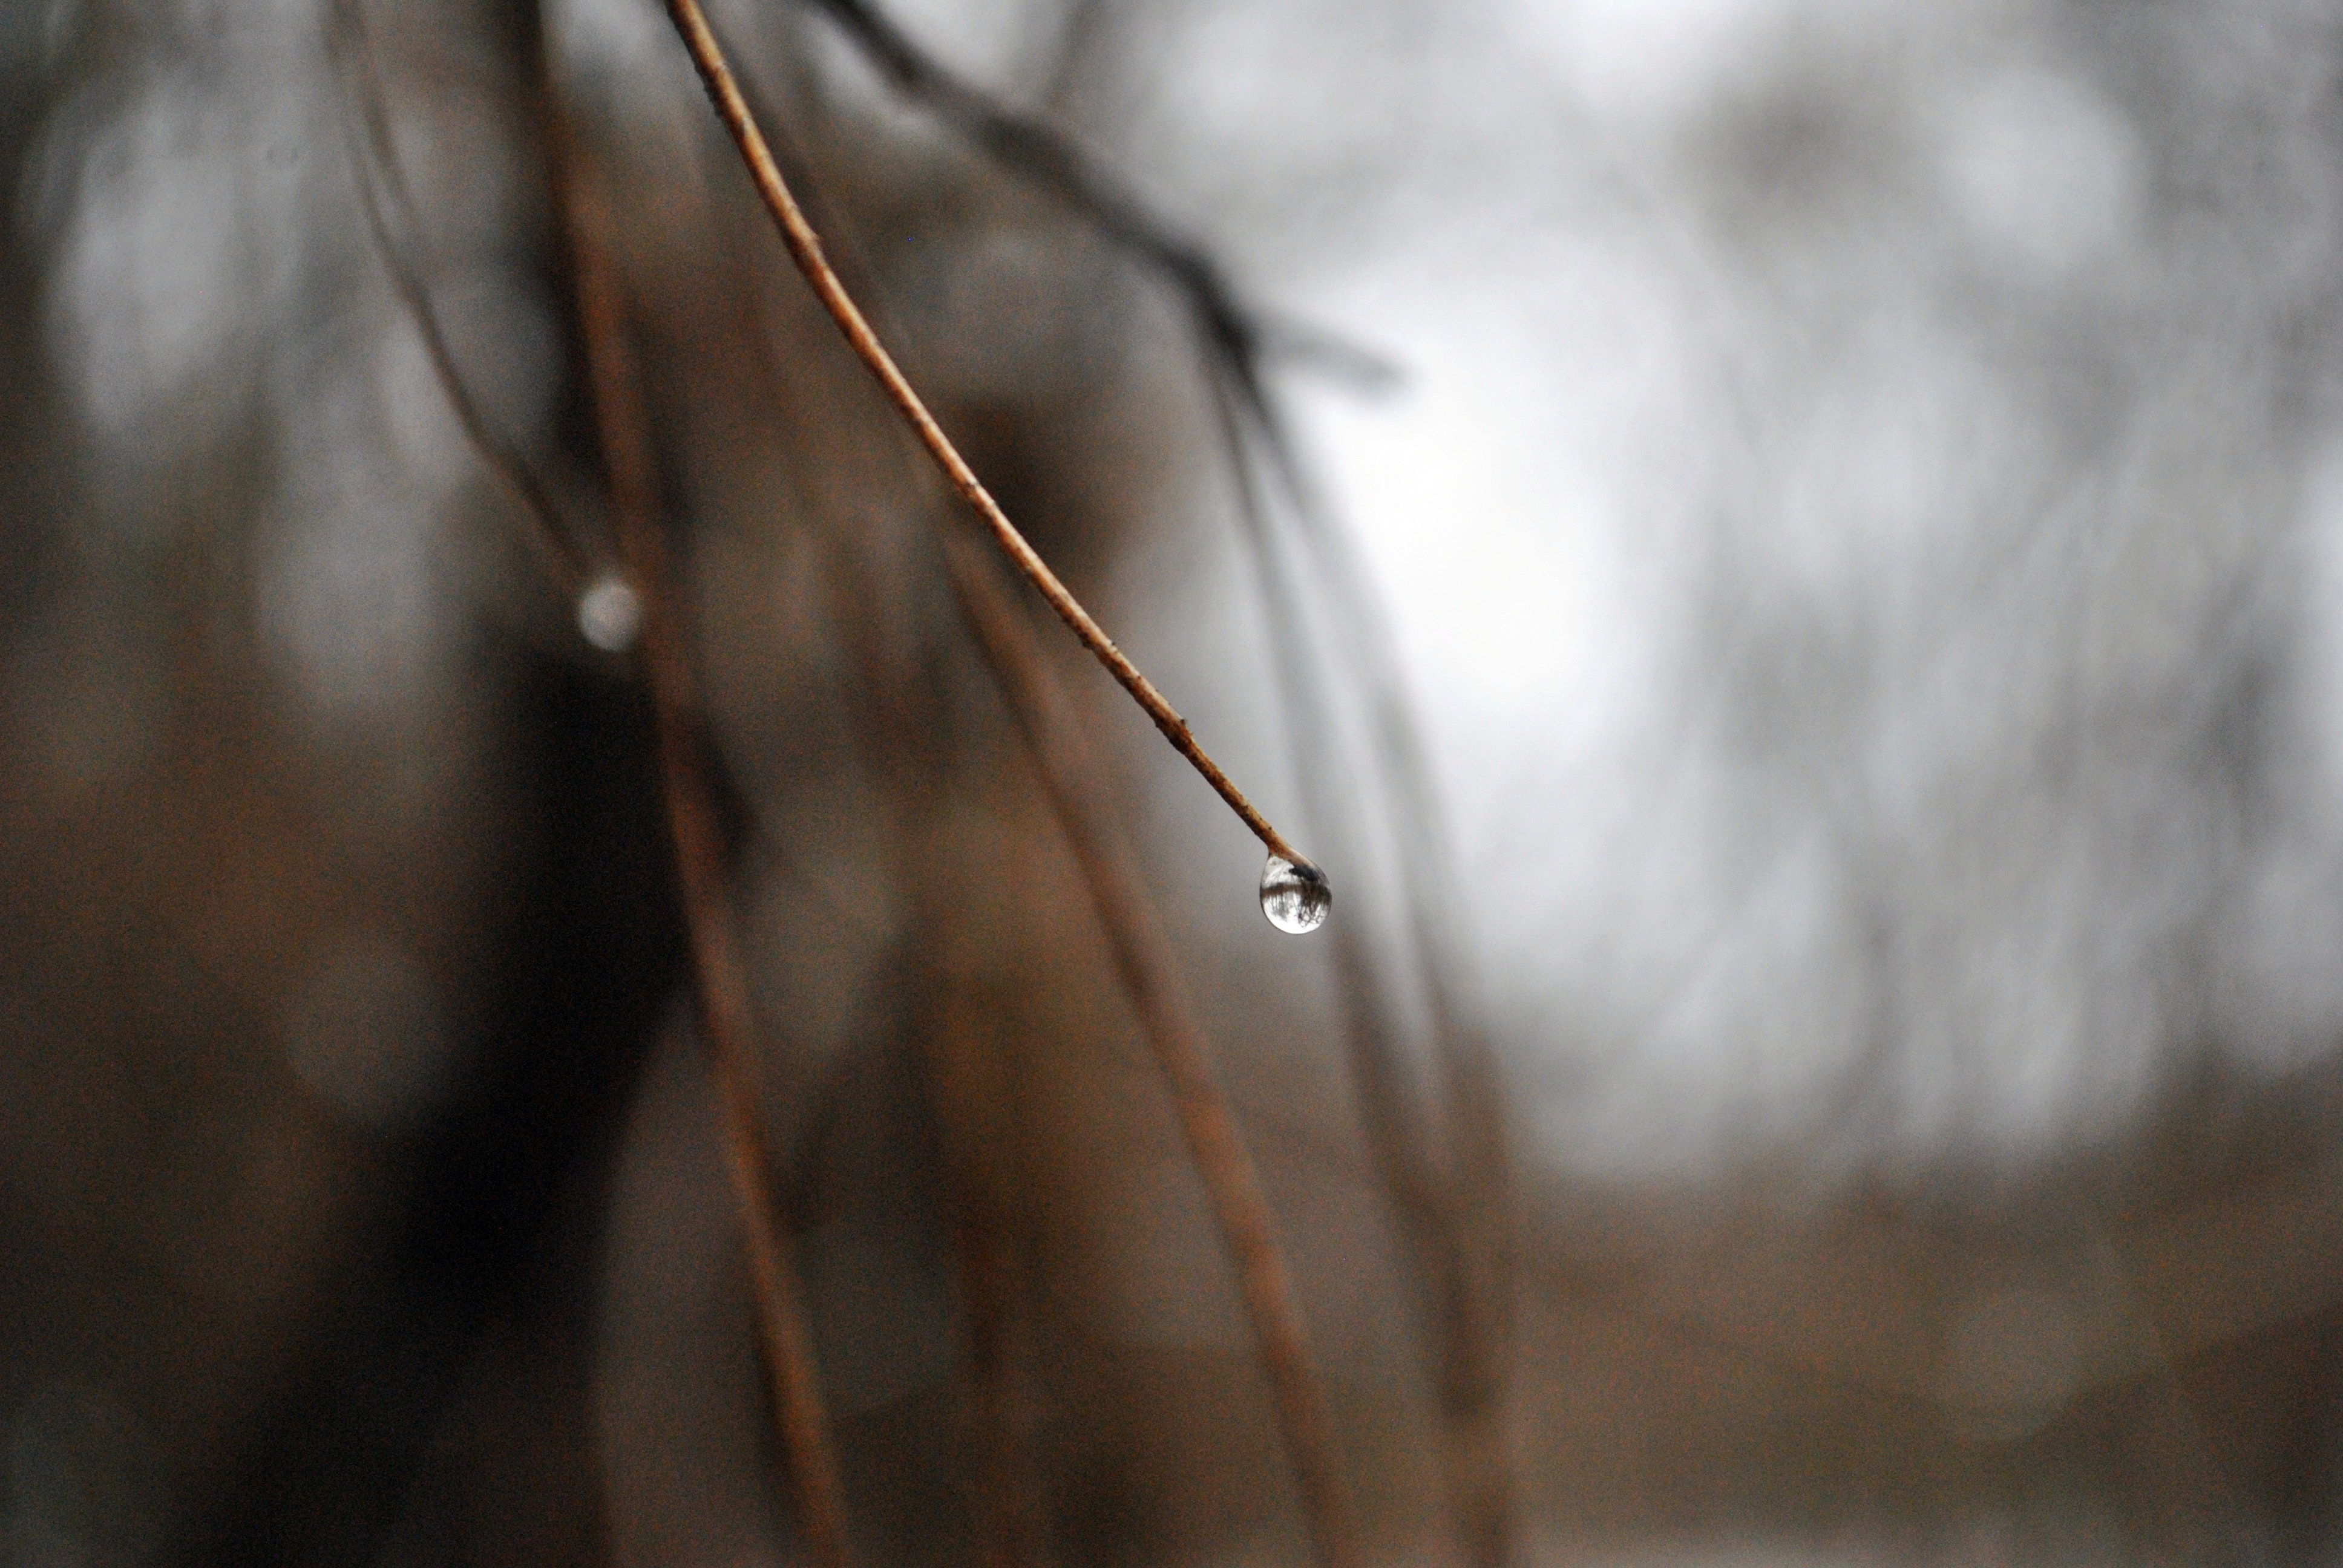
leaf, water, branch, twig, close up, macro photography, grass family, tree, winter, plant, plant stem, organism, grass, photography, wood, forest, sunlight, insect